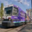
Label: streetcar